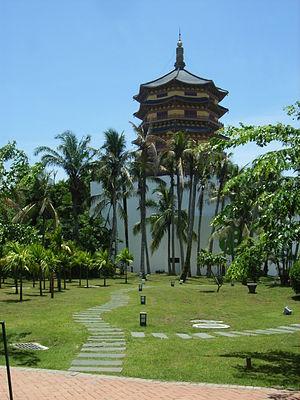
Bo'ao est un bourg de la ville-district de Qionghai dans la province et île du Hainan, en République populaire de Chine. Elle est située à 17 km au sud-est du bourg de Jiaji, centre urbain de Qionghai.
Qionghai est une ville-district de la province chinoise insulaire de Hainan. C'est une ville-district administrée directement par la province.